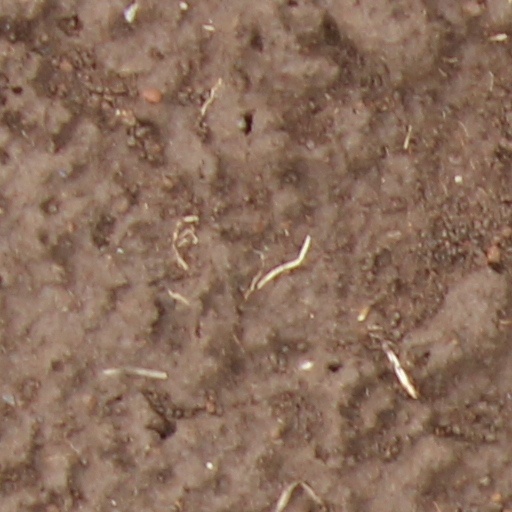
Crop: wheat